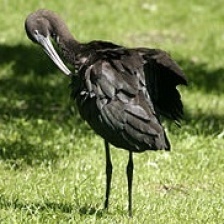
Species: SCARLET IBIS
Scientific name: EUDOCIMUS RUBER